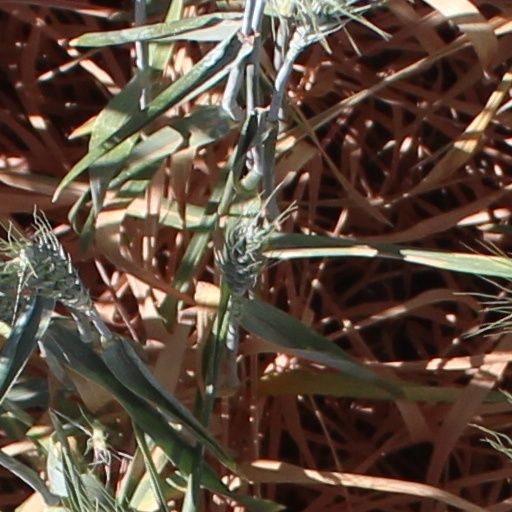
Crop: wheat